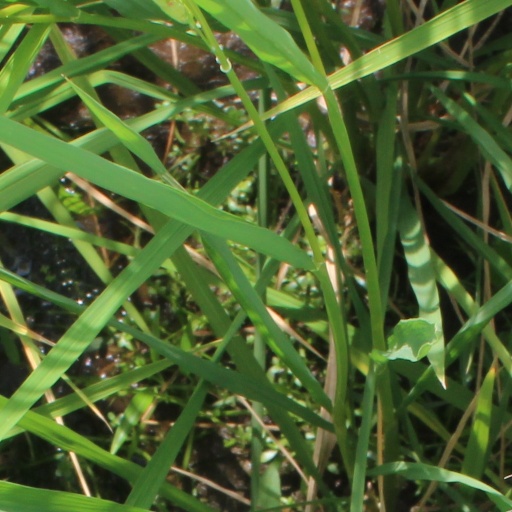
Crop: rice